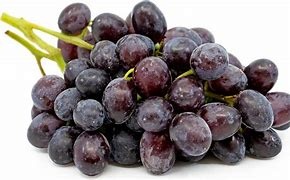
Label: grape